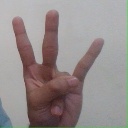
अक्षर: क्ष